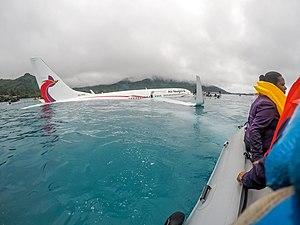
L'aéroport international de Chuuk est un aéroport situé sur Weno, l'île principale de l'État de Chuuk, aux États fédérés de Micronésie.